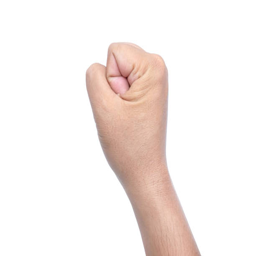
the man 's hand is a symbol of victory , close up